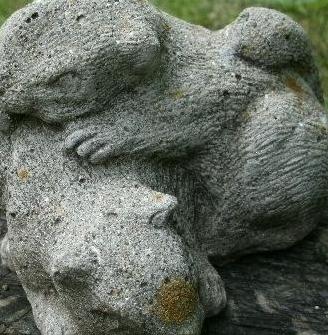
Texture: pitted